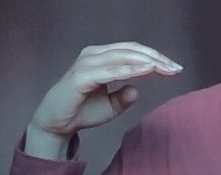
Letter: jeem